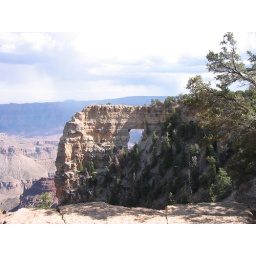
window in rock